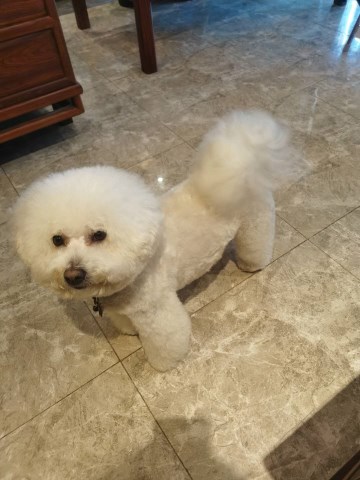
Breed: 3083-n000117-Bichon_Frise